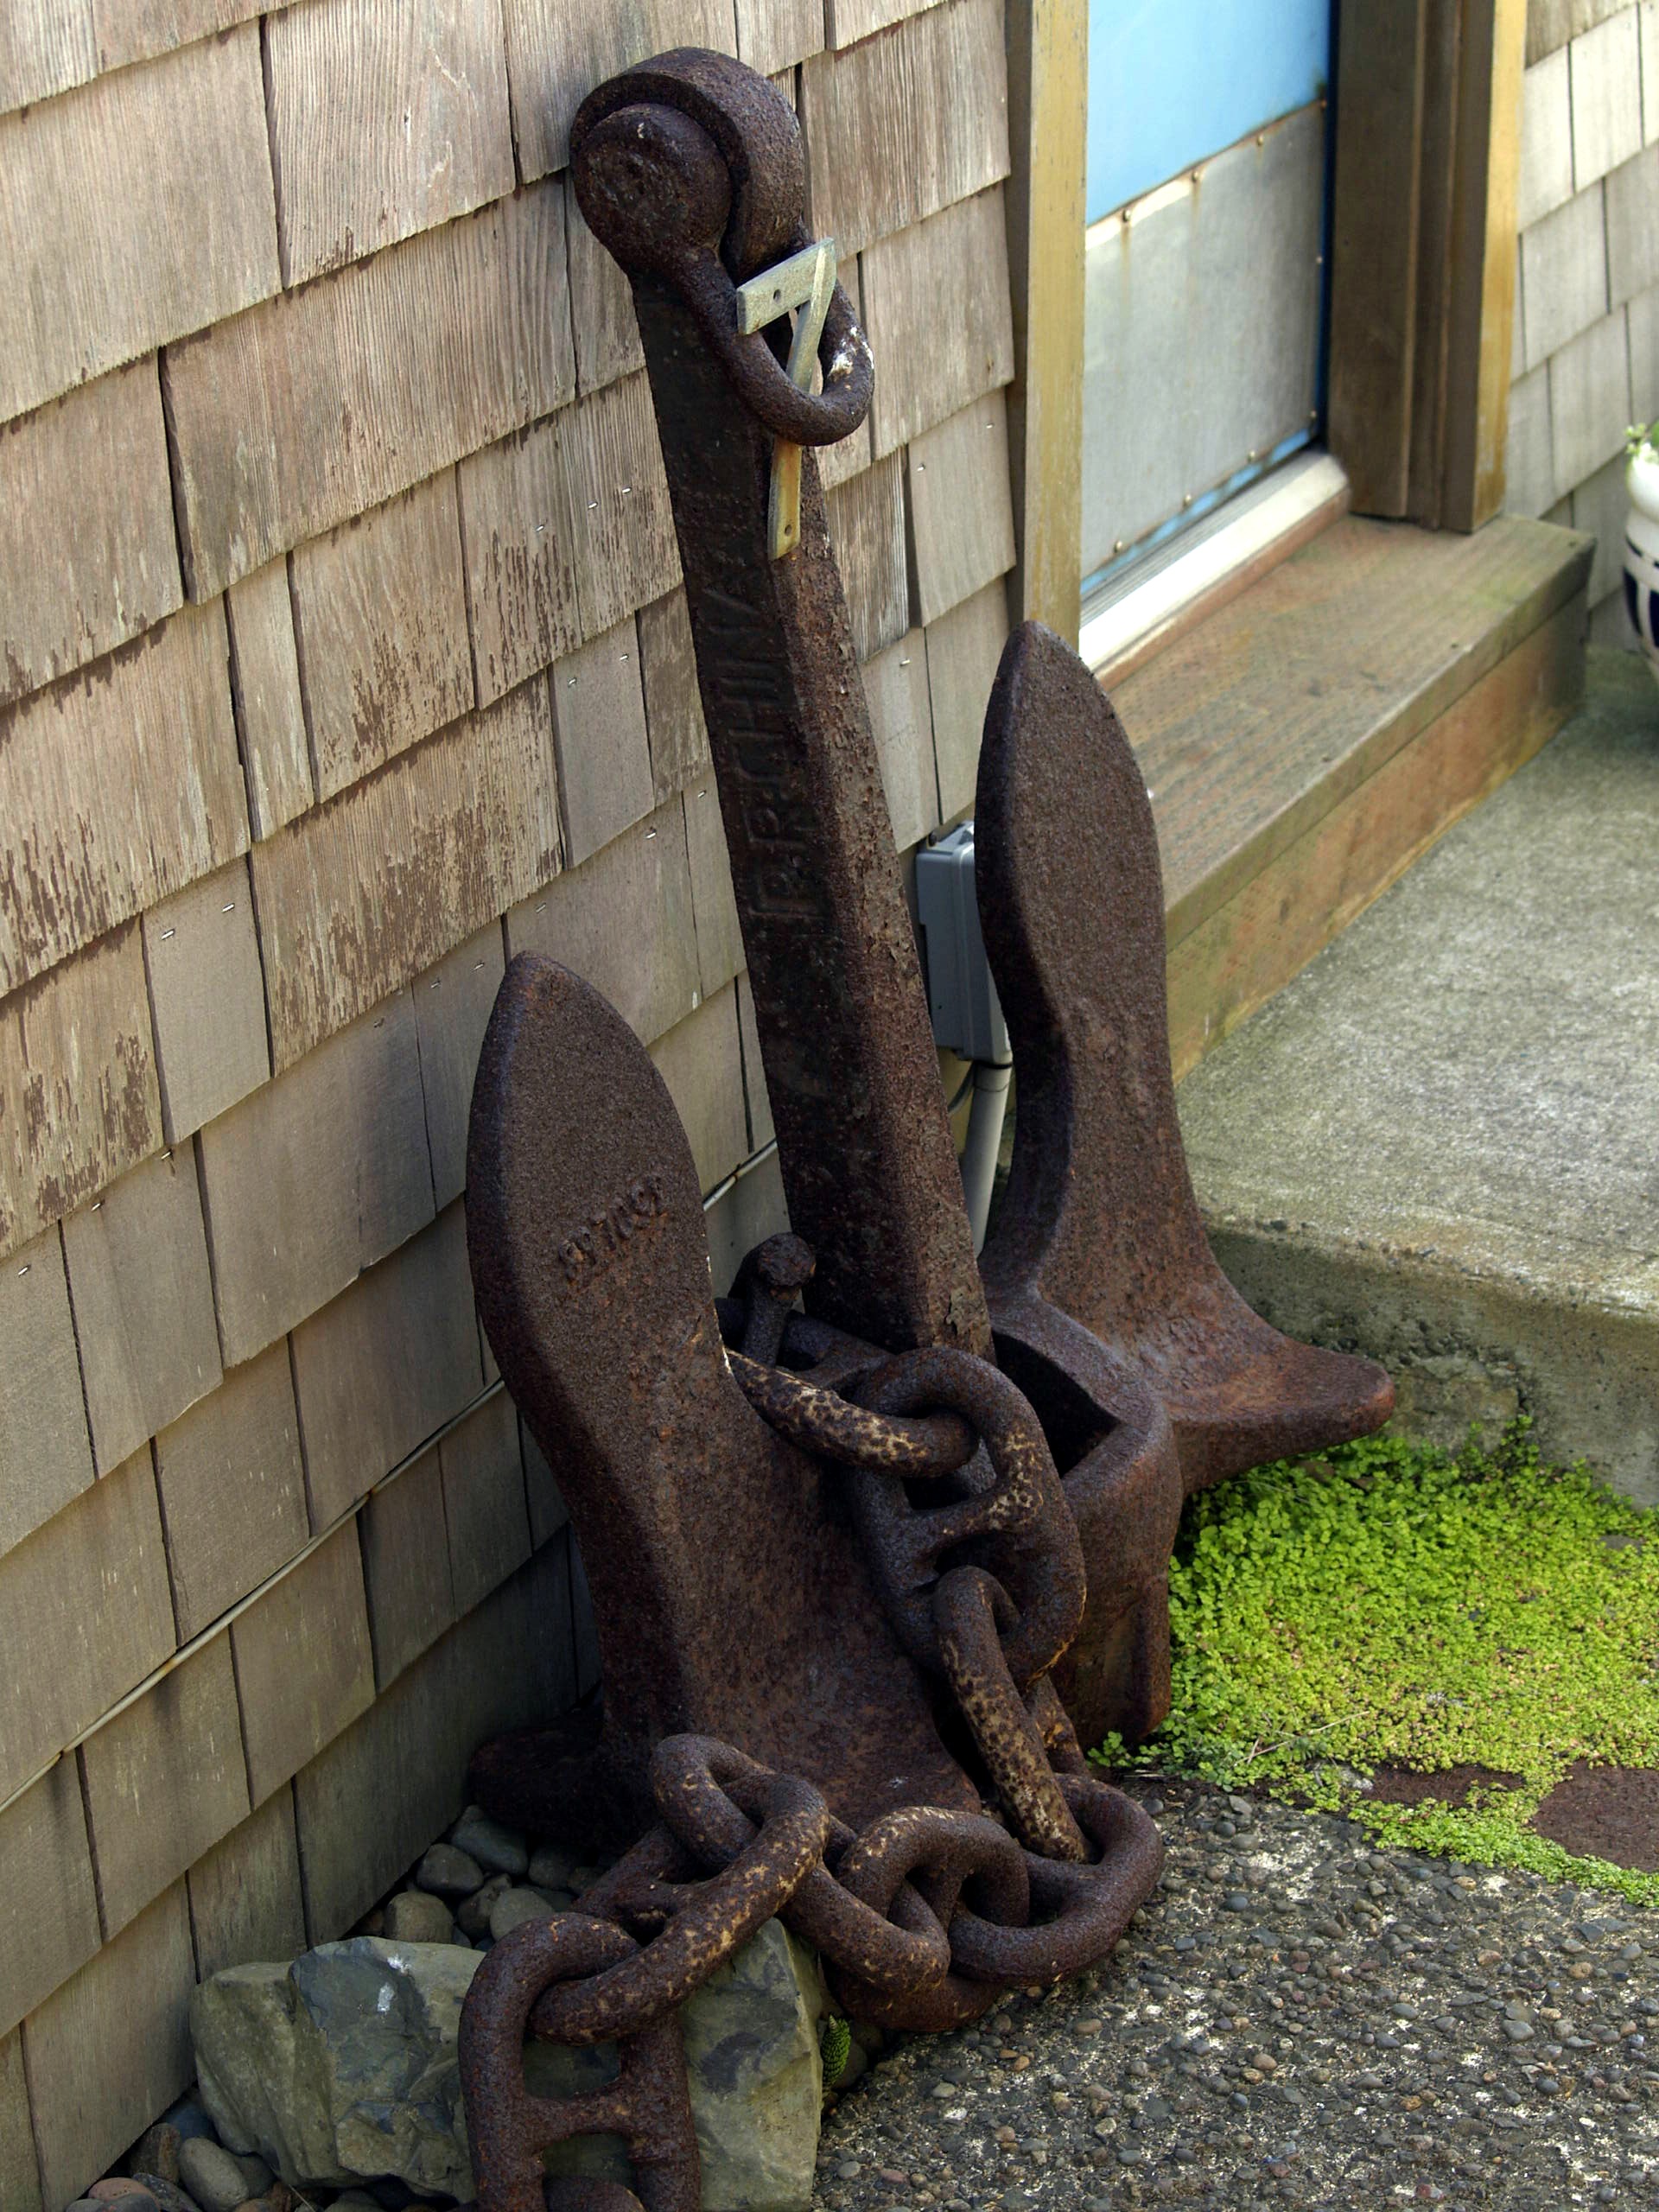
sea, ocean, wood, boat, chain, old, ship, steel, rust, statue, vessel, equipment, metal, harbor, port, sculpture, art, nautical, rusty, anchor, marine, iron, carving, maritime, naval, navy, heavy, water feature, metallic